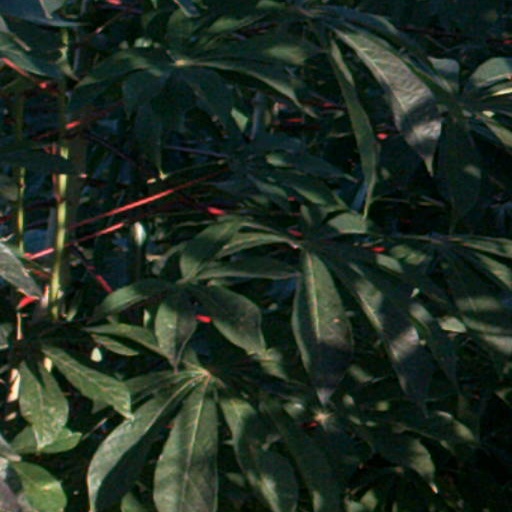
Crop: cassava